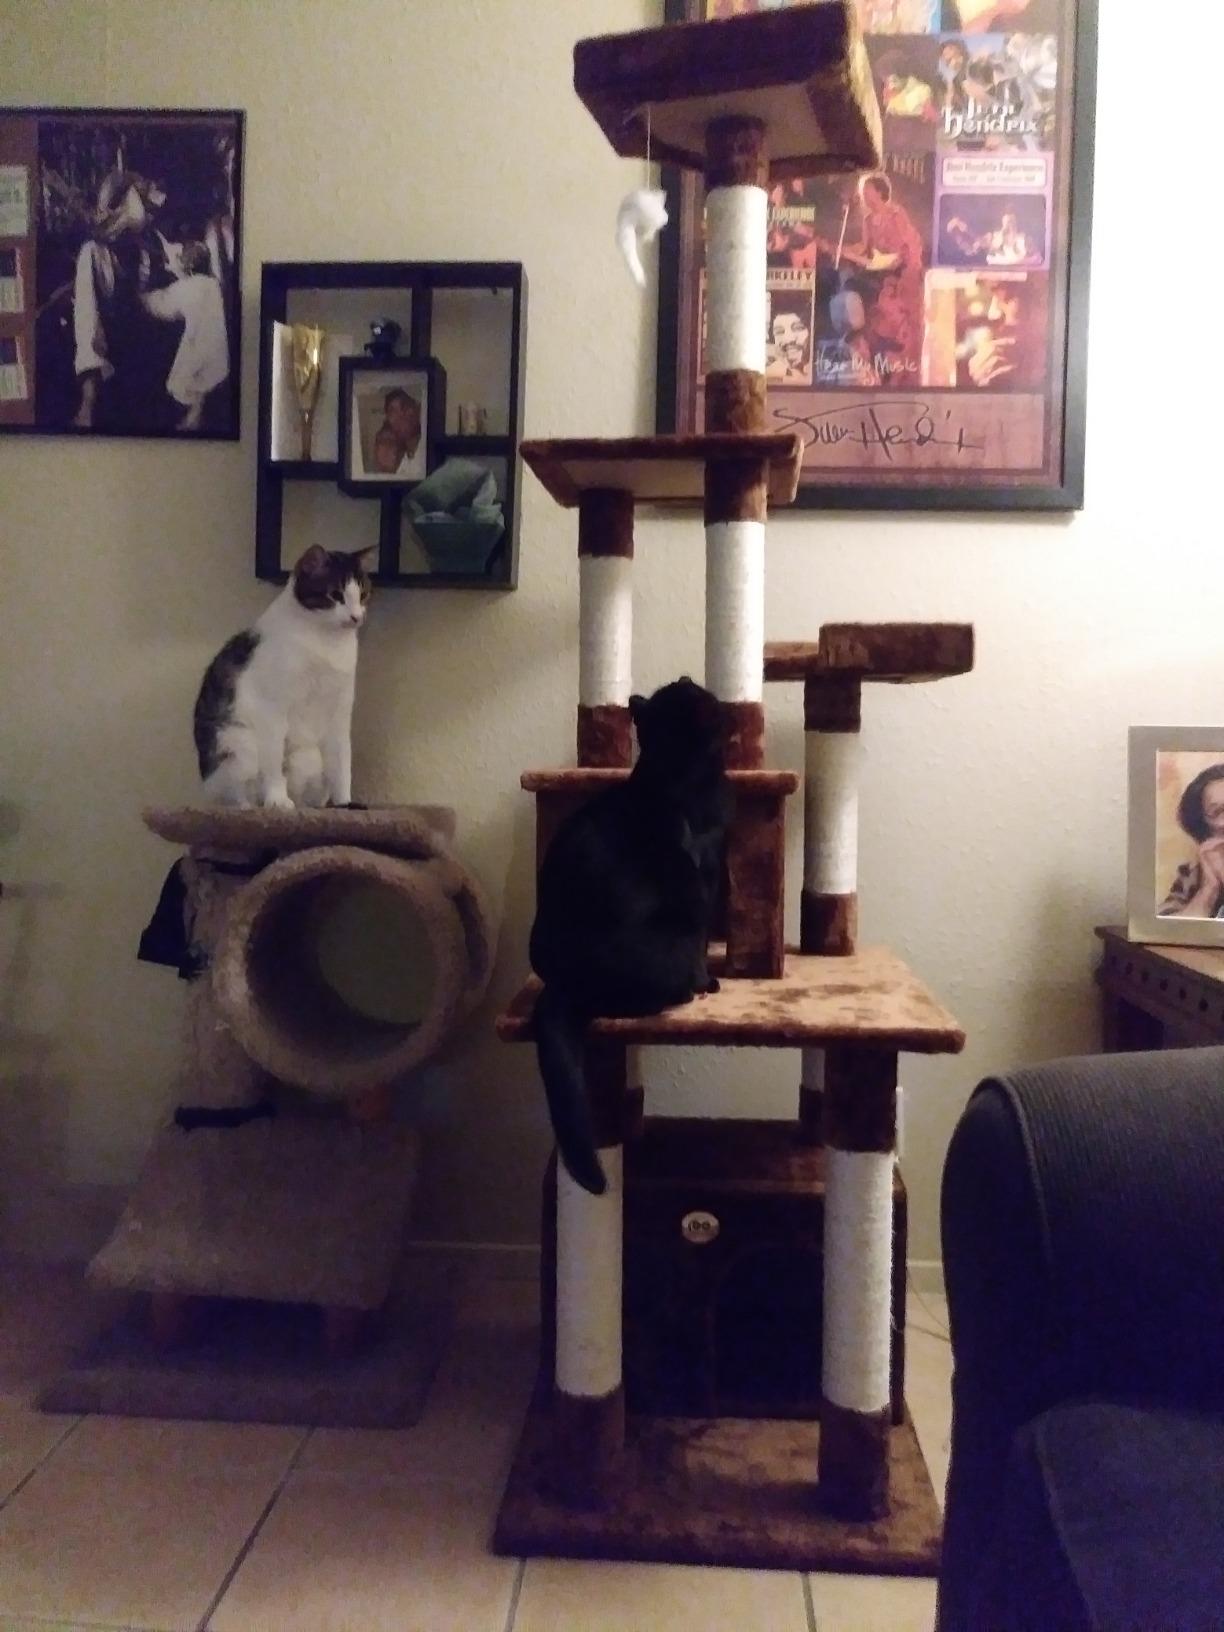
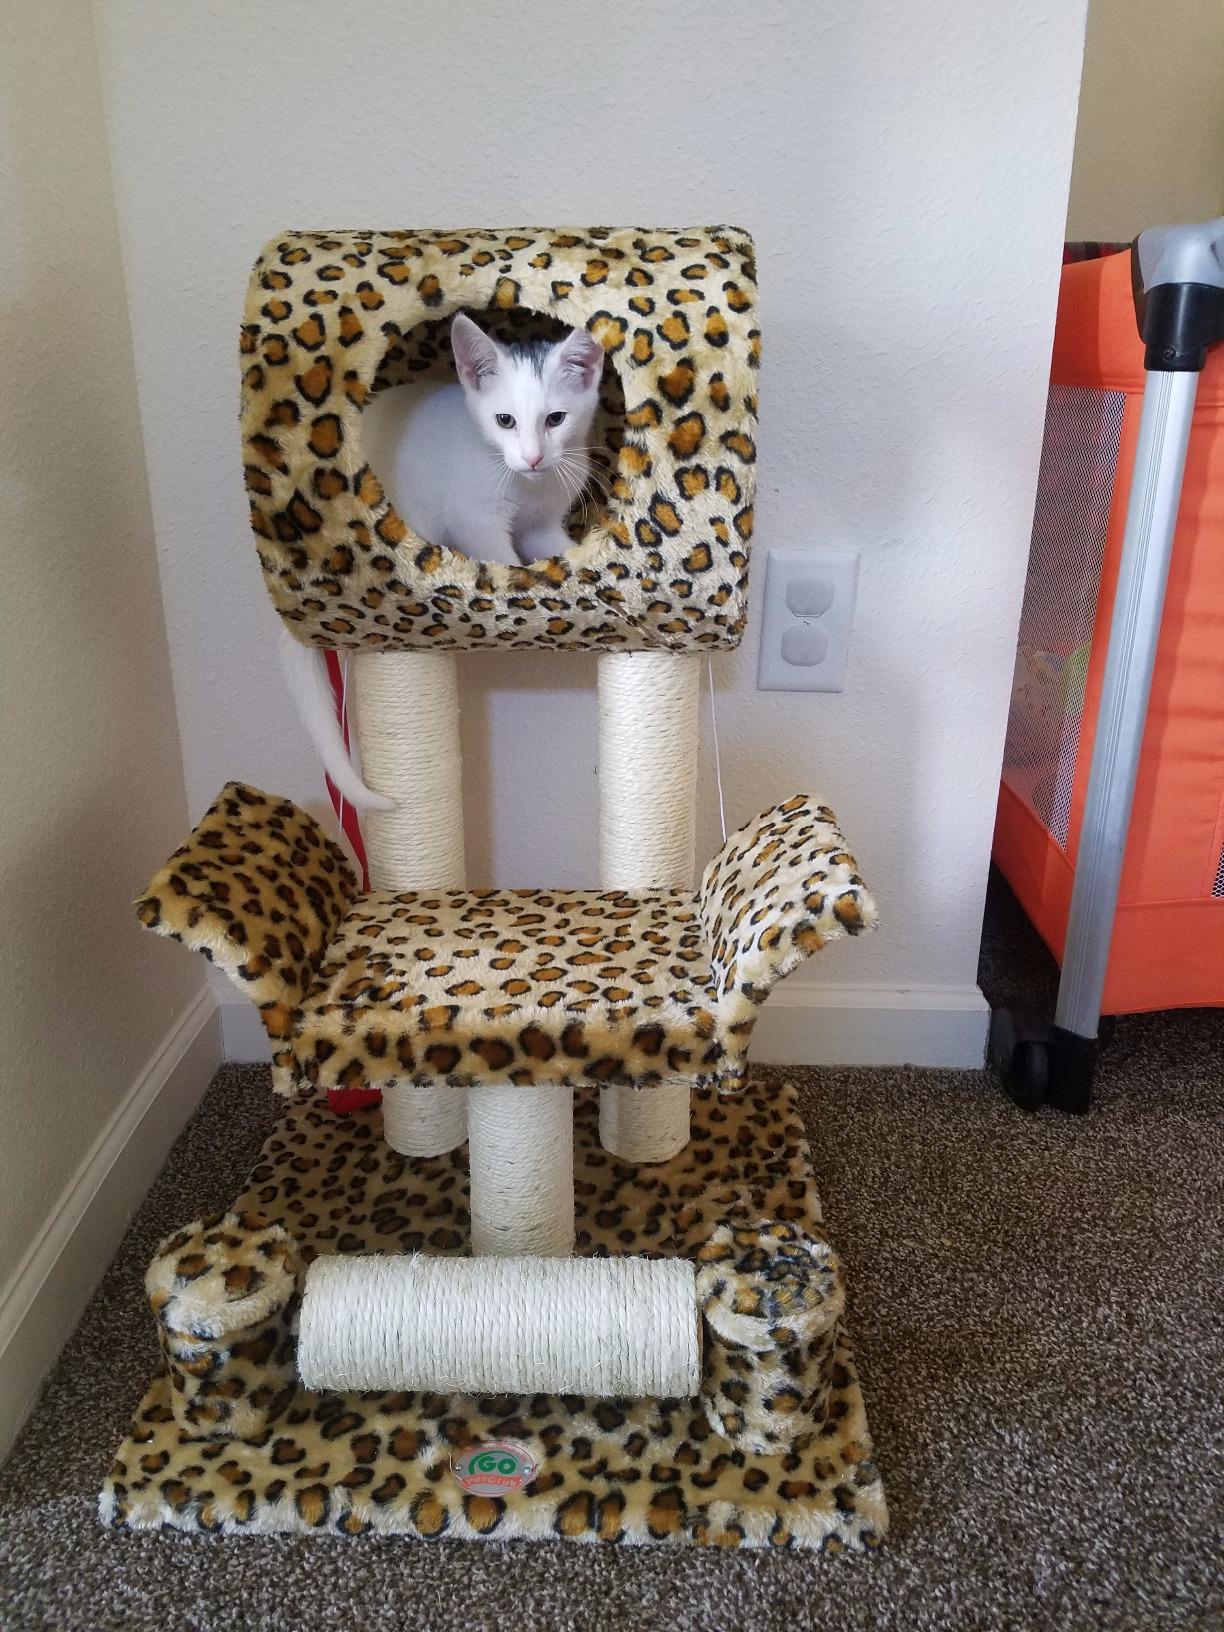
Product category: items_cat tree
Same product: no